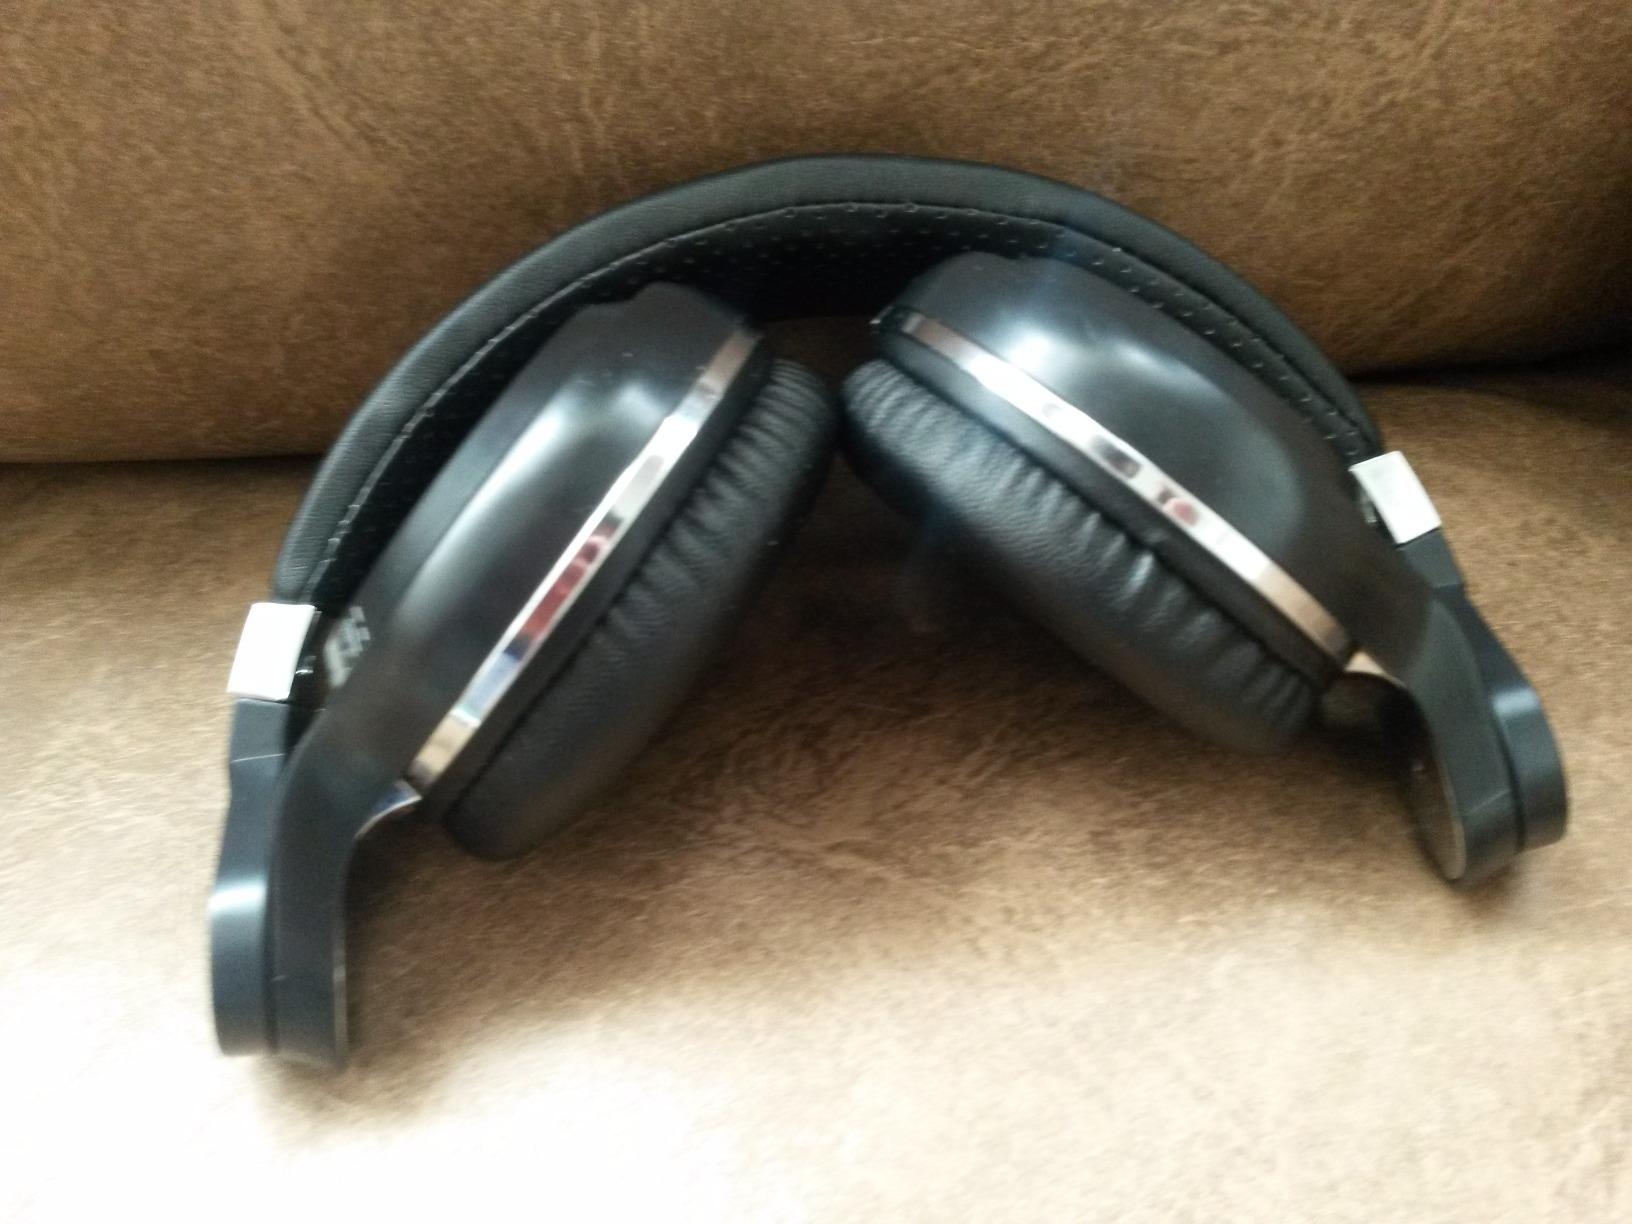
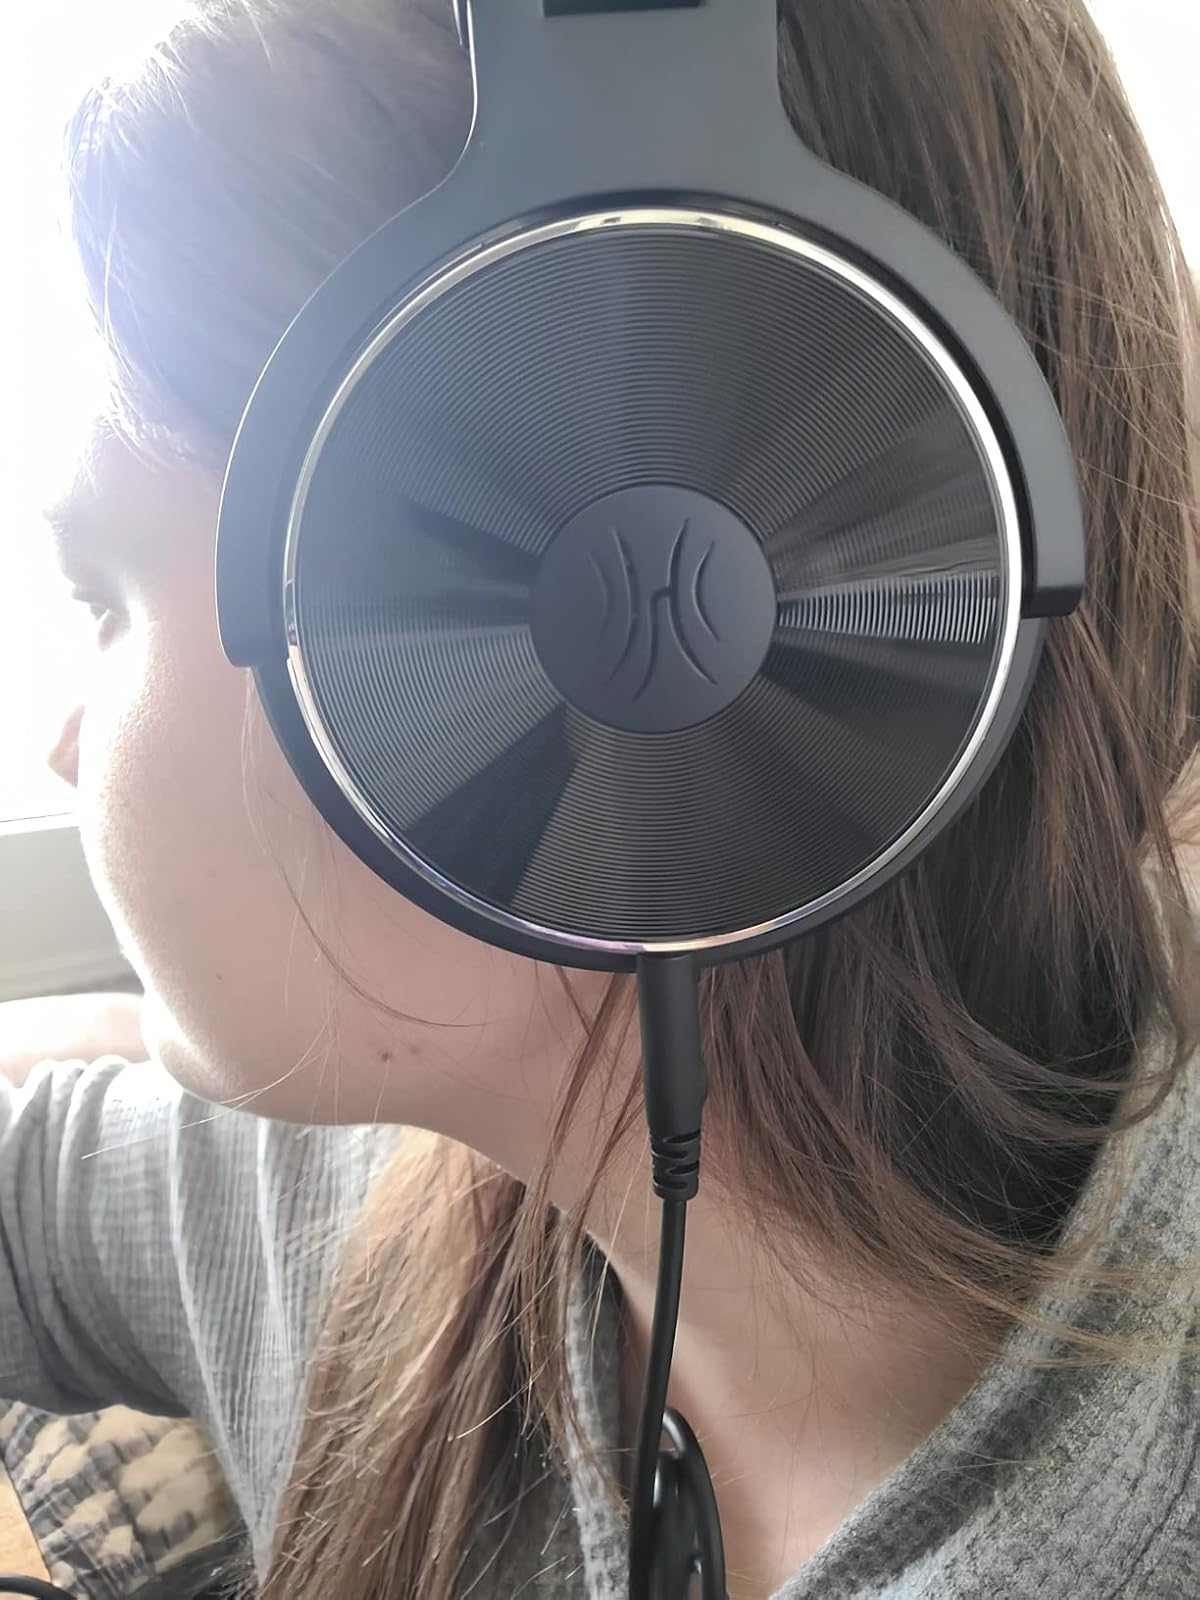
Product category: headphones
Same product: no